Durance

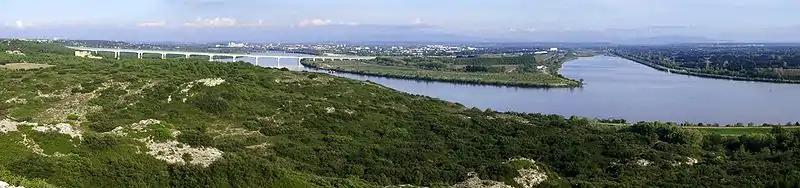
Confluence with the Rhône

The Durance is long from its source at the foot of Sommet des Anges, at high, above Montgenèvre, to its confluence with the Rhône. However, a longer route is traced by the Clarée-Durance system with a length of . Its descent is unusually rapid at 81 m/km (165 ft/mi) in its first , then 15 m/km (30 ft/mi) to its confluence with the , and then still nearly 8 m/km (16 ft/mi) to the confluence with the Ubaye. This descent stays relatively steep after this confluence, then shallows to approximately 0.33% in its middle course (to the Mirabeau bridge), then 0.24% in its lower course. For comparison, at approximately from its source, the Isère is at altitude and the Durance at , which contributes partially to its fast-flowing nature, including in the lower part of the river. It drops from its source to Mirabeau and approximately from its source to the confluence with the Rhône.